Green to Gold (album)

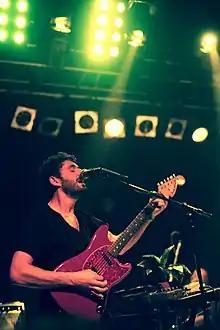
Peter Silberman

"Green to Gold" is the band's first album in seven years, succeeding their fifth studio album "Familiars", which was released in June 2014. A few months before its release, lead singer Peter Silberman suffered a temporarily total hearing loss in his left ear. He experienced "tremendous" and "all-consuming" ear pain and extreme sound sensitivity, and was ultimately diagnosed with tinnitus, hyperacusis and cochlear hydrops (a rare form of Ménière's disease). Silberman was unsure he could continue singing, and contemplated quitting music altogether. He retreated from Brooklyn in 2015 to a cabin in upstate New York to record a solo album, entitled "Impermanence", which was released in 2017. Silberman had quietly retired The Antlers, taking up gardening and meditation, and developing a meaningful relationship. "Impermanence" used silence as an instrument, employing a sparse and acoustic style of performing. The album was met with positive reviews from critics, but it received a mixed emotional response from fans of the band. After touring "Impermanence", Silberman was diagnosed with vascular lesions on one of his vocal cords, and required surgery for their removal. He subsequently underwent vocal therapy to relearn how to sing and how to do diaphragmatic breathing. In 2021, Silberman said, "The fact that it recovered to the degree that it did is pretty rare, but I'm very grateful for it".